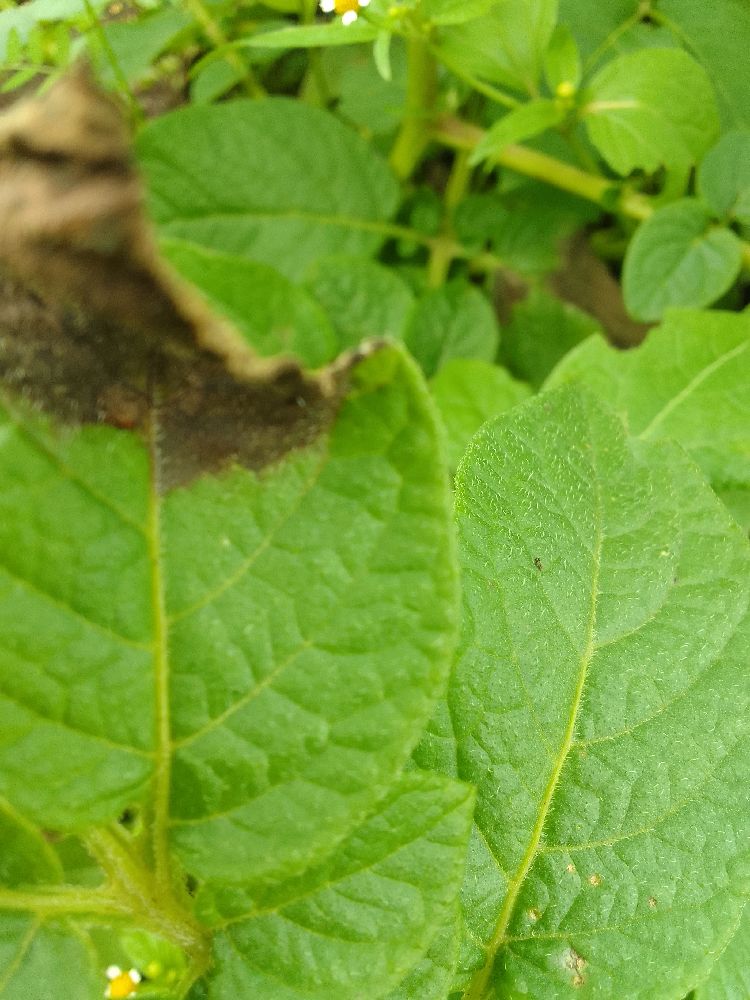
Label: Late blight